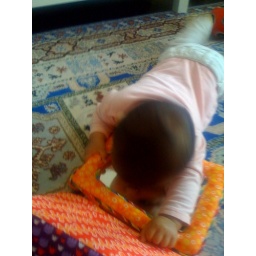
Laila kissing the girl in the mirror